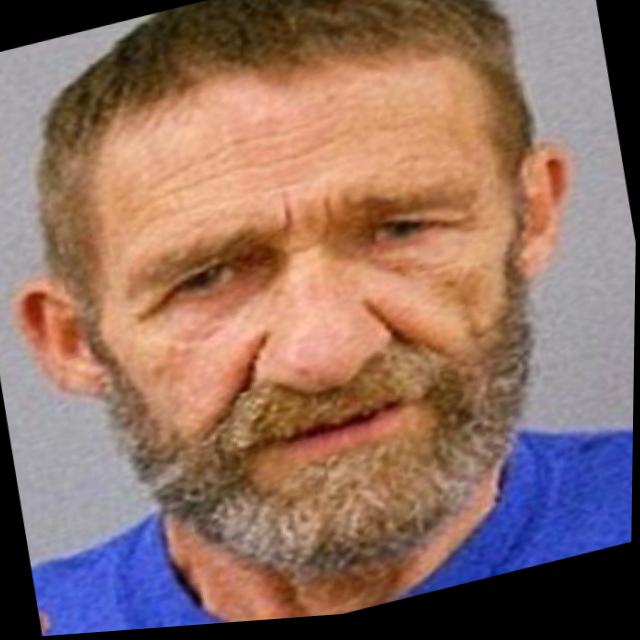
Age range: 45-64